Proposed Israeli annexation of the West Bank

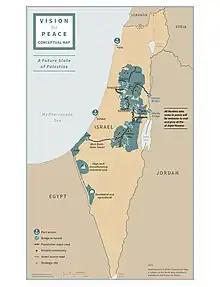
Trump's proposal for peace plan

The West Bank is divided into Area A, Area B, and Area C. Area C contains 60% of the West Bank's area and all Israeli settlements. According to OCHA there are about 300,000 Palestinians in Area C (B'tselem estimates between 180 and 300,000) compared to some 2.8 million in Areas A and B. The Jewish Home party's official position is in support of annexing Area C alone, although some of its MKs support annexation of the entire West Bank. Leading up to the April 2019 elections, the New Right party, led by Naftali Bennett, Israeli foreign minister and Ayelet Shaked, justice minister, advocated for the unilateral annexation of Area C. Bennett estimates that his plan would involve offering Israeli citizenship to some 80,000 Palestinians living in Area C, which contradicts the UN estimate of 297,000 Palestinians in Area C.